Rayo Vallecano

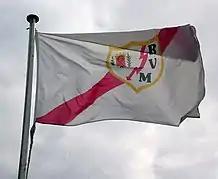
Flag with the club's crest at Ciudad Deportiva Rayo Vallecano

Note: this list includes players that have played at least 100 league games and/or have reached international status.